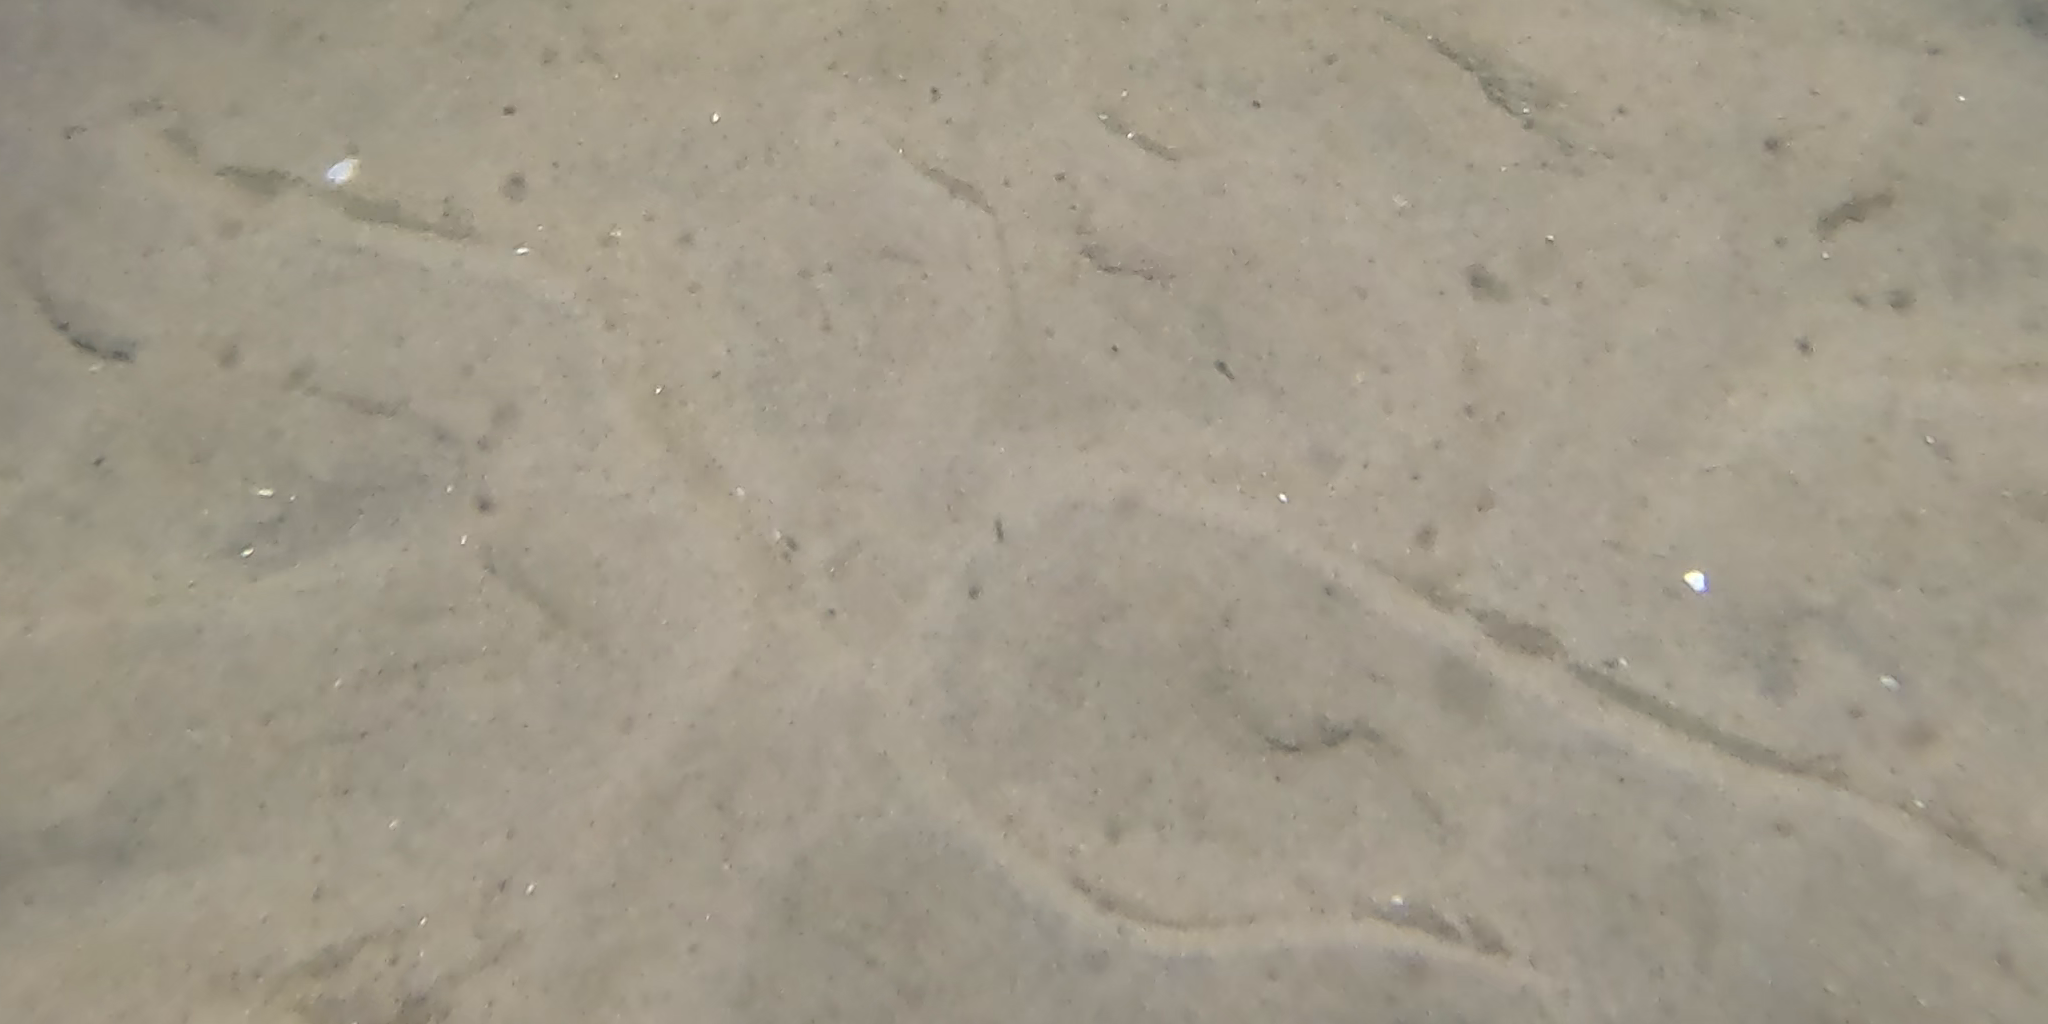
Seabed habitat: sand